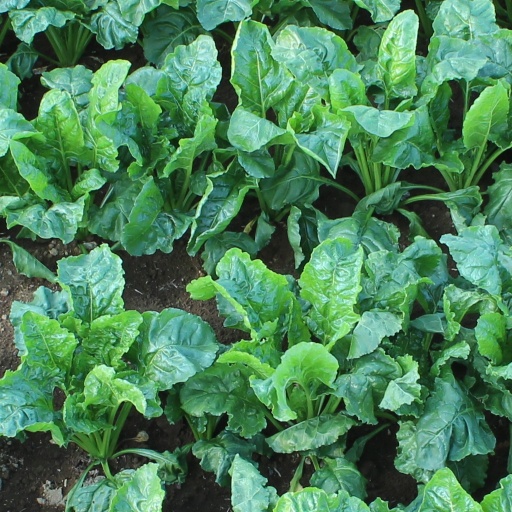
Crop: sugar beet